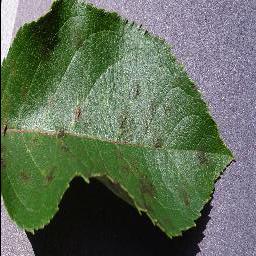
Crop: apple
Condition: scab